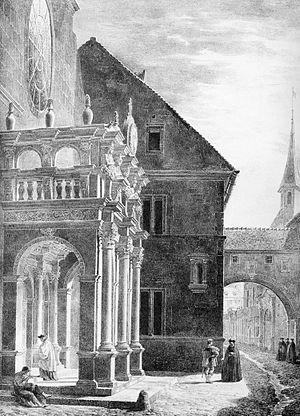
Collège des Jésuites à Dôle
Dole est une commune française, siège de la communauté d'agglomération du Grand Dole. Elle se situe dans le département du Jura, en région Bourgogne-Franche-Comté. Dole fait partie de la région culturelle et historique de Franche-Comté, dont elle a été la capitale jusqu'en 1676.
Voyages pittoresques et romantiques dans l'ancienne France est un ouvrage monumental publié sous la direction d'Isidore Taylor, dit le baron Taylor, avec de nombreux collaborateurs écrivains parmi lesquels Charles Nodier et Alphonse de Cailleux, et de nombreux dessinateurs, graveurs et lithographes, dont la publication s'est étalée de 1820 à 1878, qui constitue le premier recueil du patrimoine français.